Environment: real
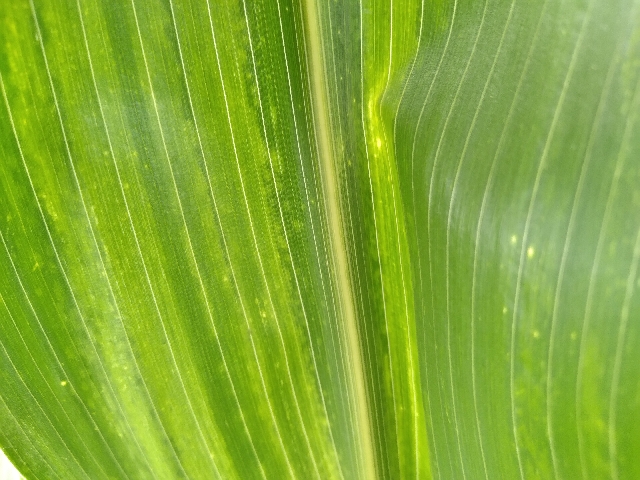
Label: lethal_necrosis